Italian Socialists

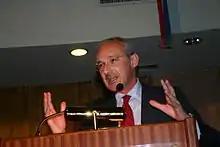
Enrico Boselli in 2007.

Despite the sadness for the closure of the historical Italian Socialist Party after 102 years of activity, all delegates wanted to continue and preserve the history and the identity of PSI: after a few hours, the new "Italian Socialists" (SI) was proclaimed as the official successor party to the PSI and its traditions. Delegates of the new party elected Enrico Boselli as Secretary and Gino Giugni as President, with the indication to keep the party among the democratic left.